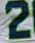
Number: 2